Anna Dereszowska

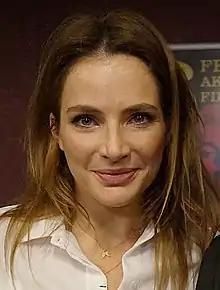

Anna Dagmara Dereszowska (born 7 January 1981) is a Polish actress, voice actress and singer.